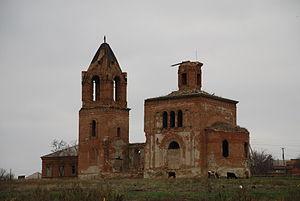
L’église Saint-Georges est une église arménienne de Soultan-Saly construite de 1850 à 1867.